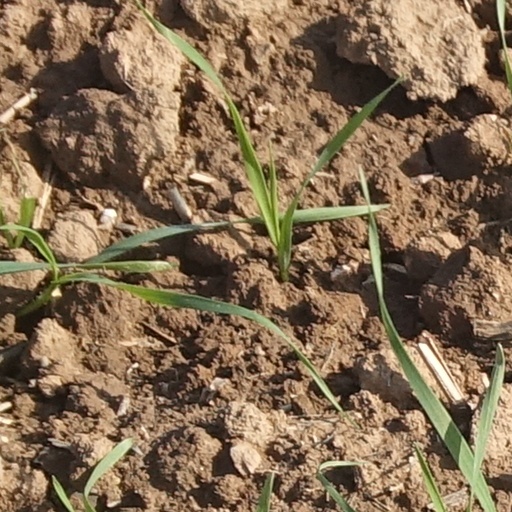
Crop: wheat